James H. Baugh

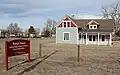
James H. Baugh House, an 1859 log cabin that is now "entirely enclosed in a Late Victorian farmhouse"

Baugh built a log cabin in 1859 on a 160-acre parcel of homesteaded land. The cabin, which he expanded in 1877 and ca. 1892 to a Victorian farmhouse, is located at 44th Avenue and Robb Street. Baugh was a bachelor for many years. He hired laborers to work his farm.